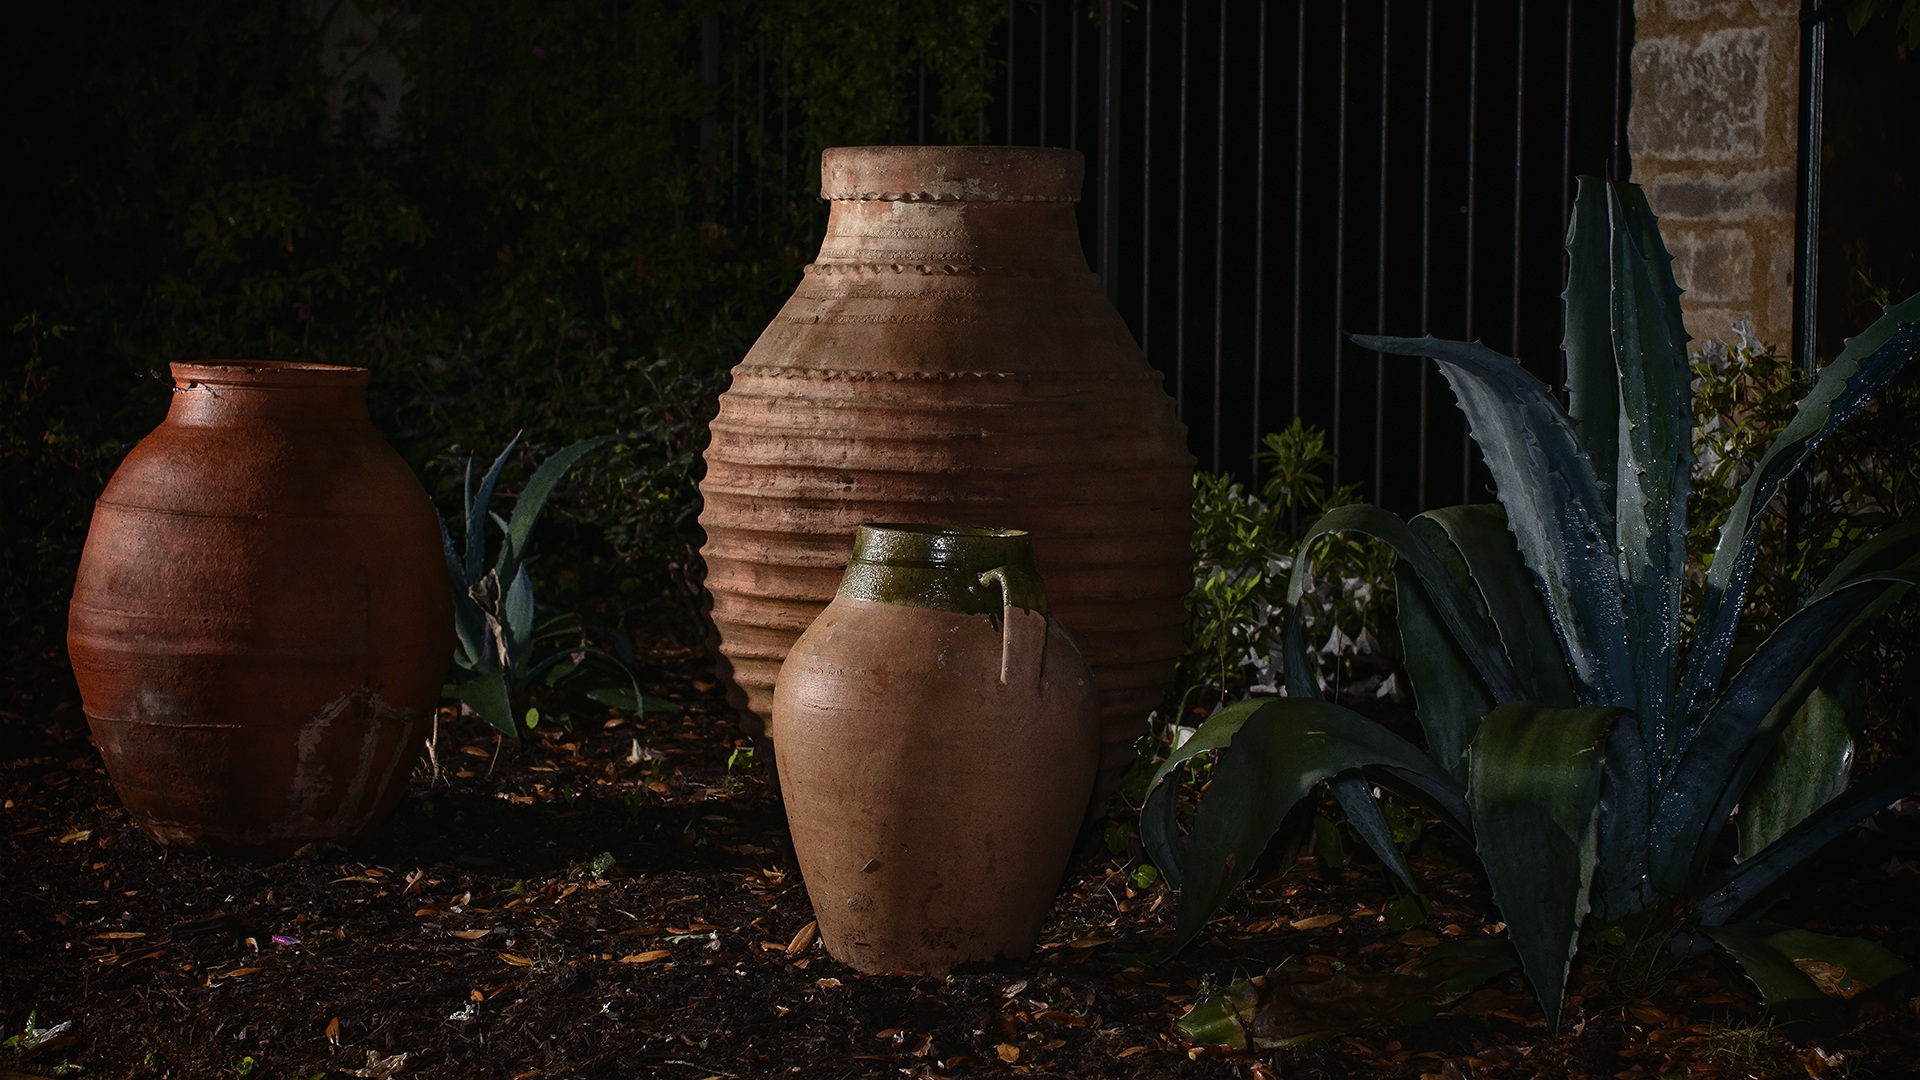
work, tree, nature, grass, plant, wood, girl, farm, lawn, meadow, leaf, flower, tool, summer, floral, spring, green, red, equipment, autumn, backyard, soil, child, care, agriculture, garden, lighting, daffodil, baby, preschooler, outdoors, family, art, friends, gardening, bed, toddler, can, spade, carving, yard, shovel, antiques, watering, pots, gardener, flower beds, man made object